A Dangerous Game (1922 film)

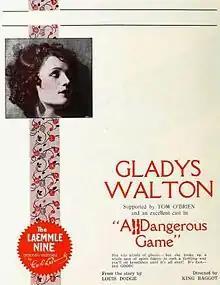

A Dangerous Game is a 1922 American silent drama film directed by King Baggot and starring Gladys Walton, Spottiswoode Aitken and Otto Hoffman.